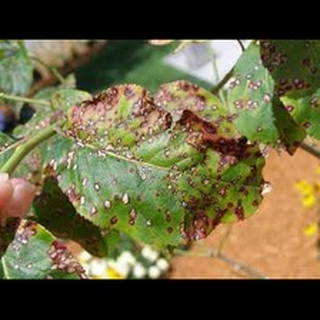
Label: wheat_mite